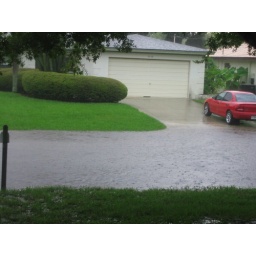
The river in front of the house